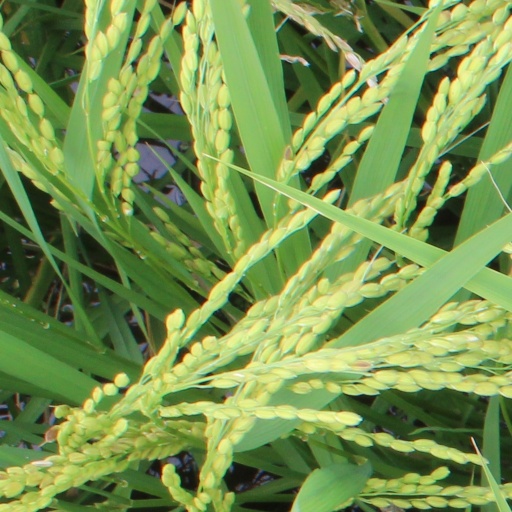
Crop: rice